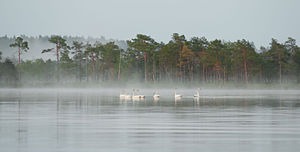
Kakerdaja mose
Sangsvaner på Kakerdi järv (sø).
Kakerdaja raba er en mose i Albu Vald, Järvamaa i Estland. Den ligger Epu-Kakerdi vådområde og er omfattet af Kõrvemaa maastikukaitseala.